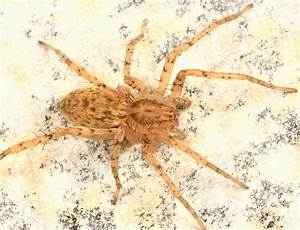
Label: ragno